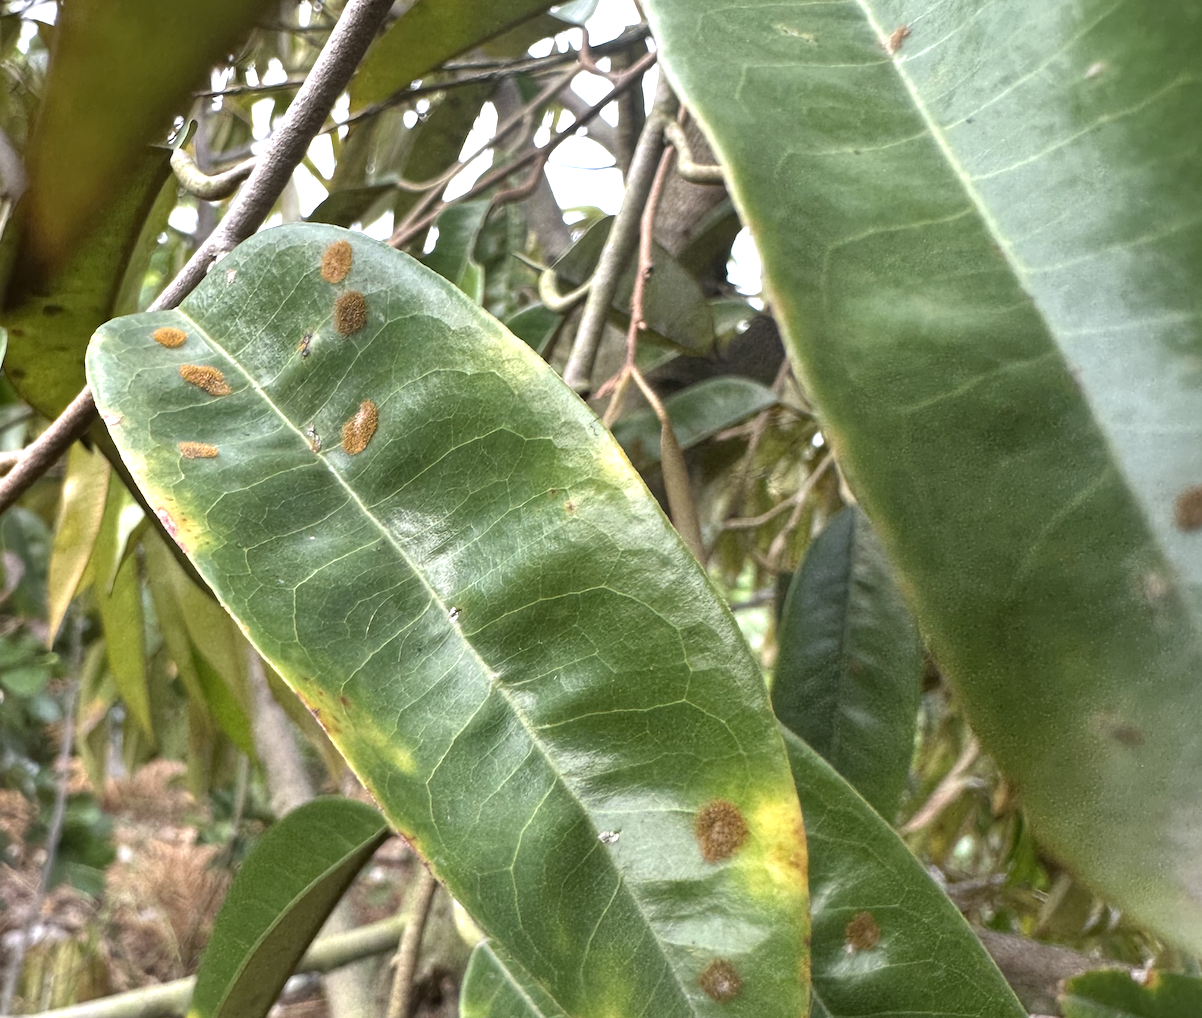
Label: stem_blight